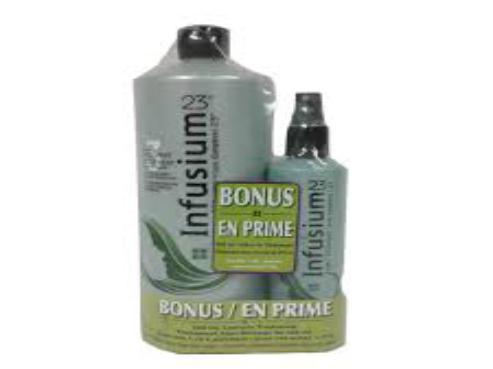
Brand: Infusium 23
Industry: Necessities